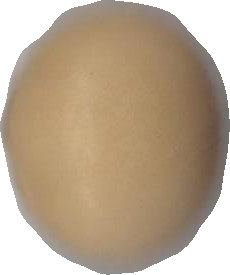
Variety: Dega